Bernard Foccroulle

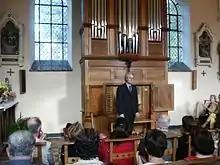
Bernard Foccroulle

Bernard Charles M. E. Th. Foccroulle (born 23 November 1953) is a Belgian organist, composer, conductor and opera director.